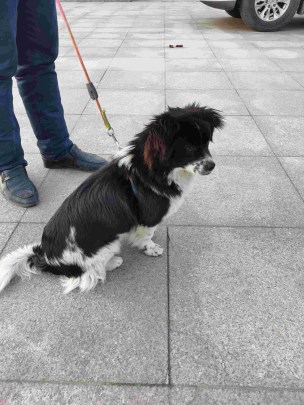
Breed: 3336-n000121-chinese_rural_dog